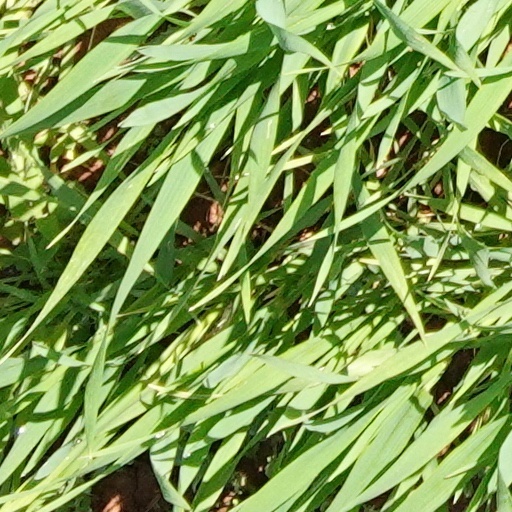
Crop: wheat